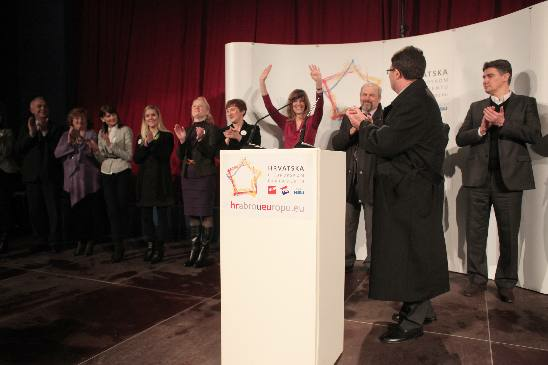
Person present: Yes